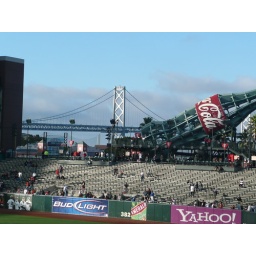
Bay bridge over the top of the cook bottle